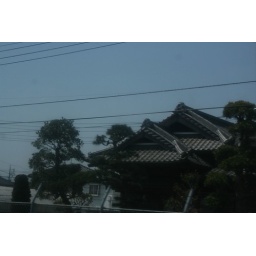
Typical house roof in Japan